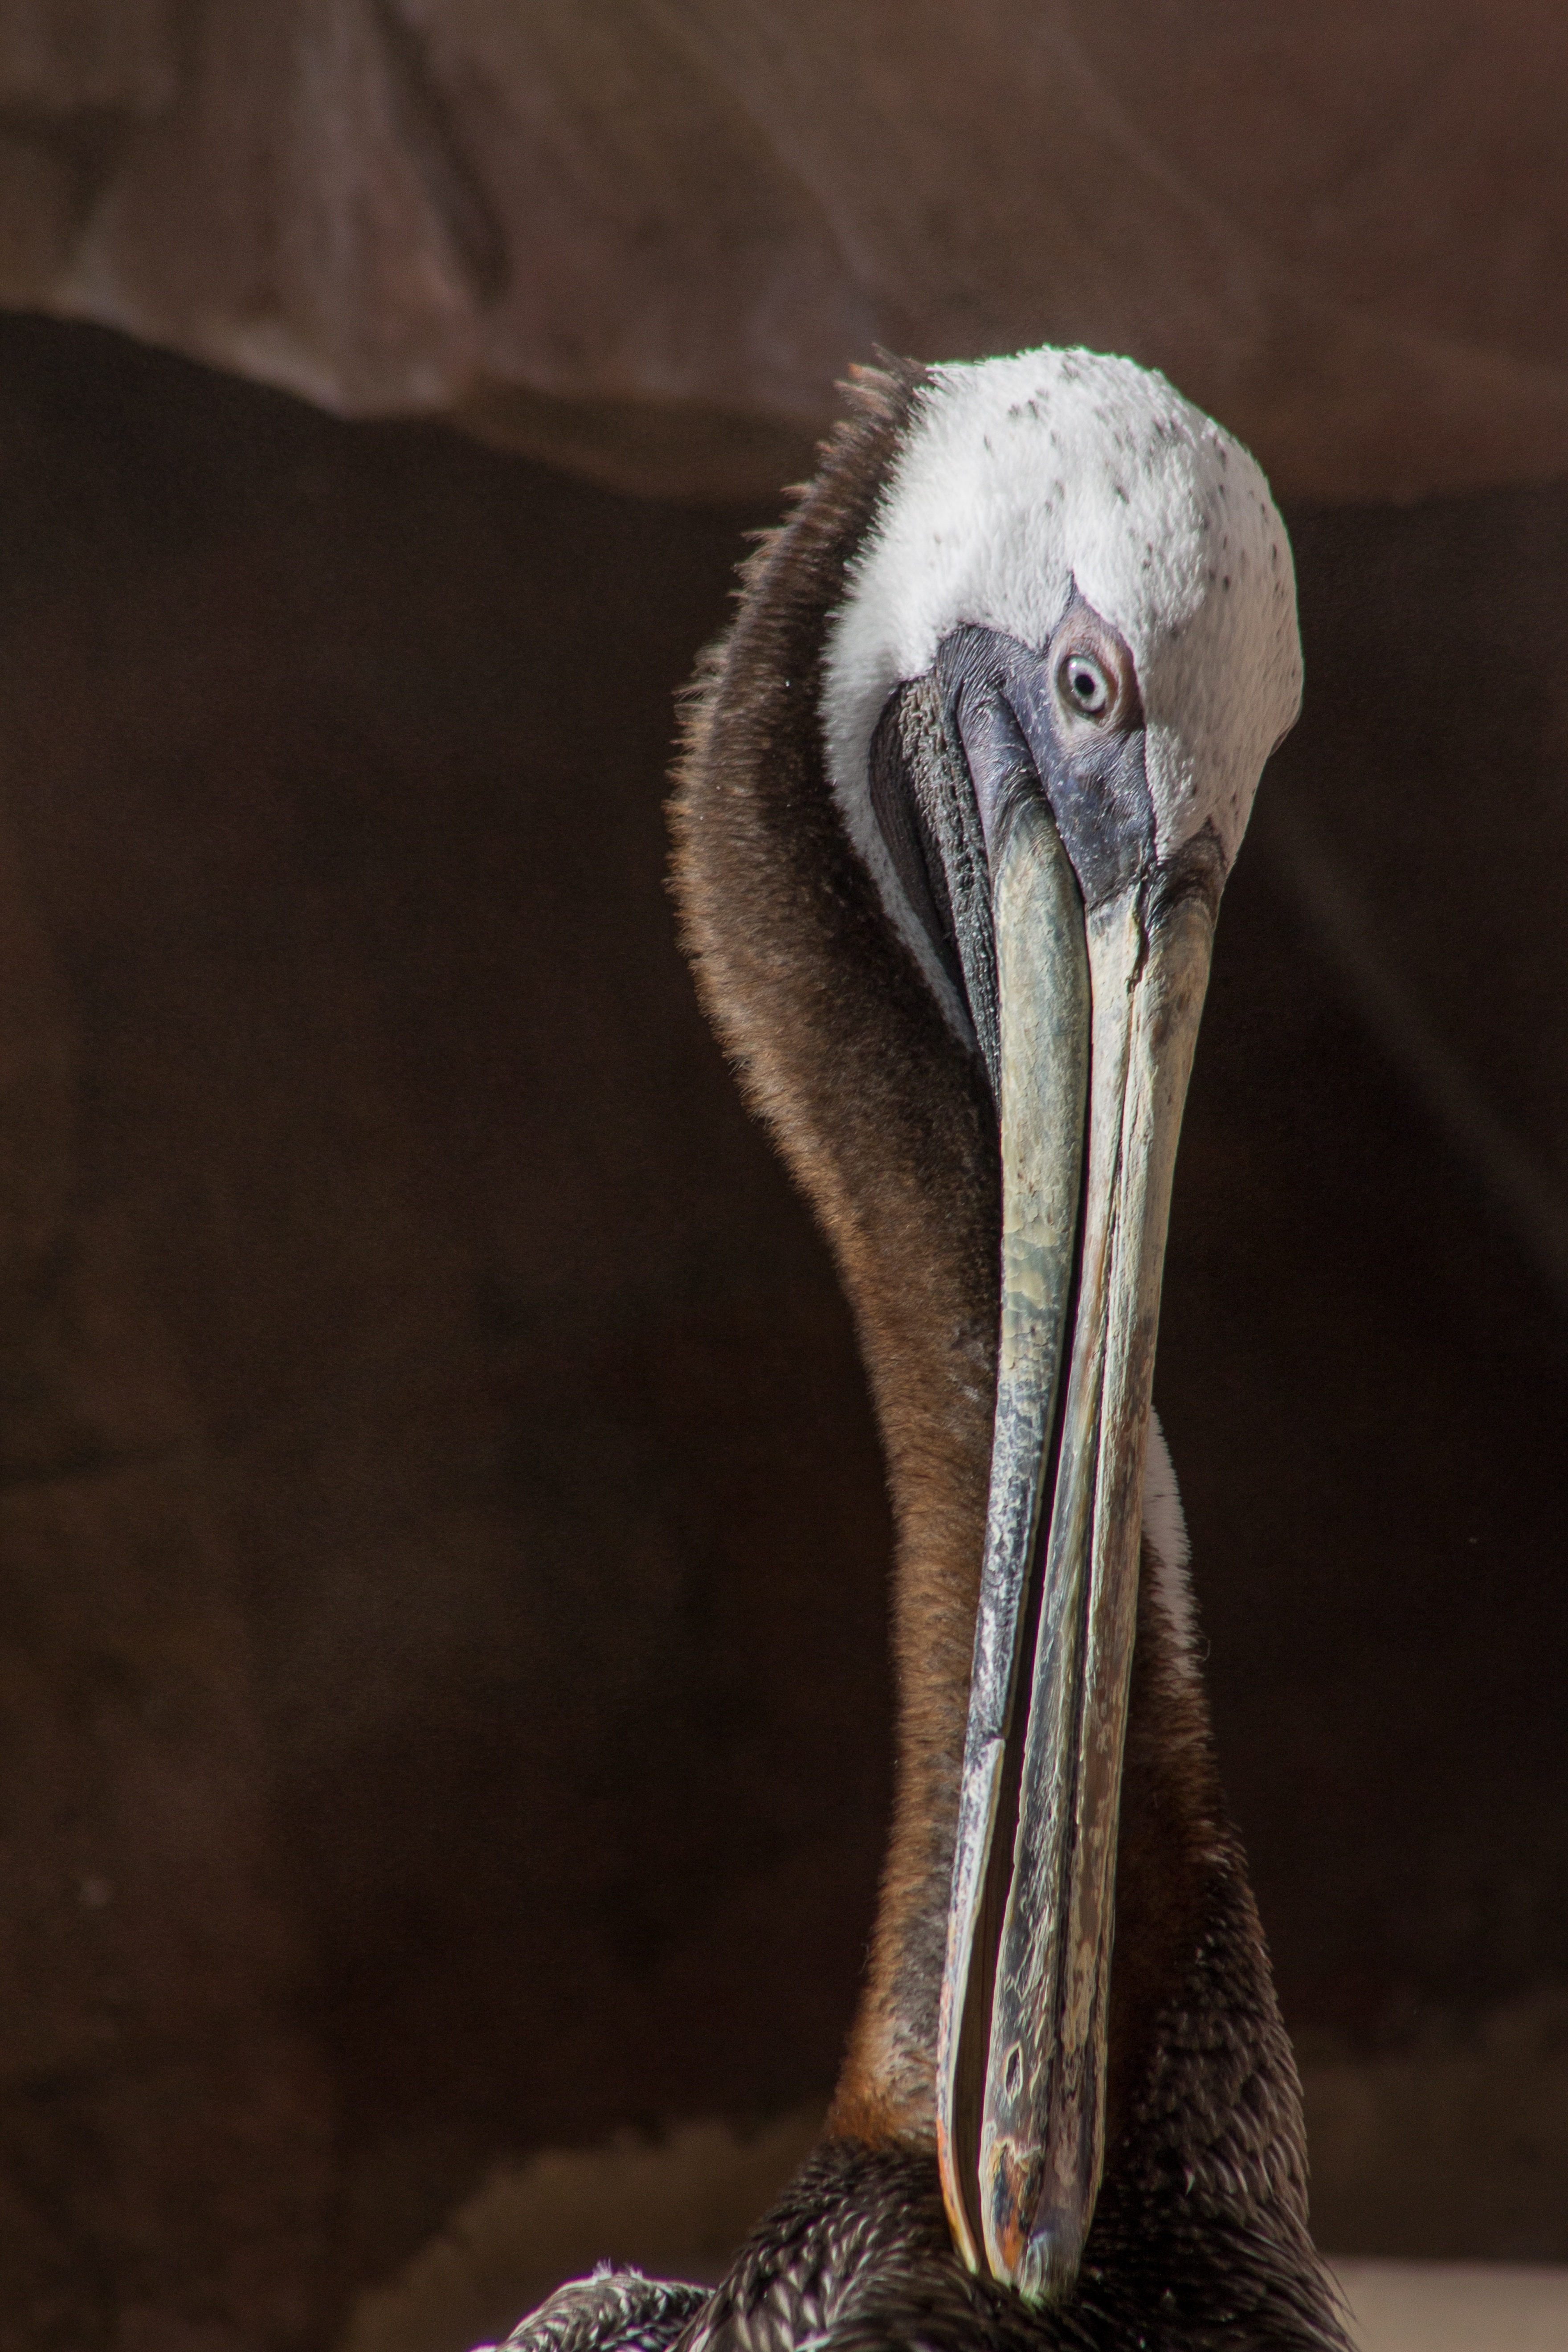
bird, animal, pelican, seabird, flying, wildlife, wild, beak, feather, fauna, close up, birds, wings, vertebrate, cool photo, flightless bird